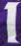
Number: 1